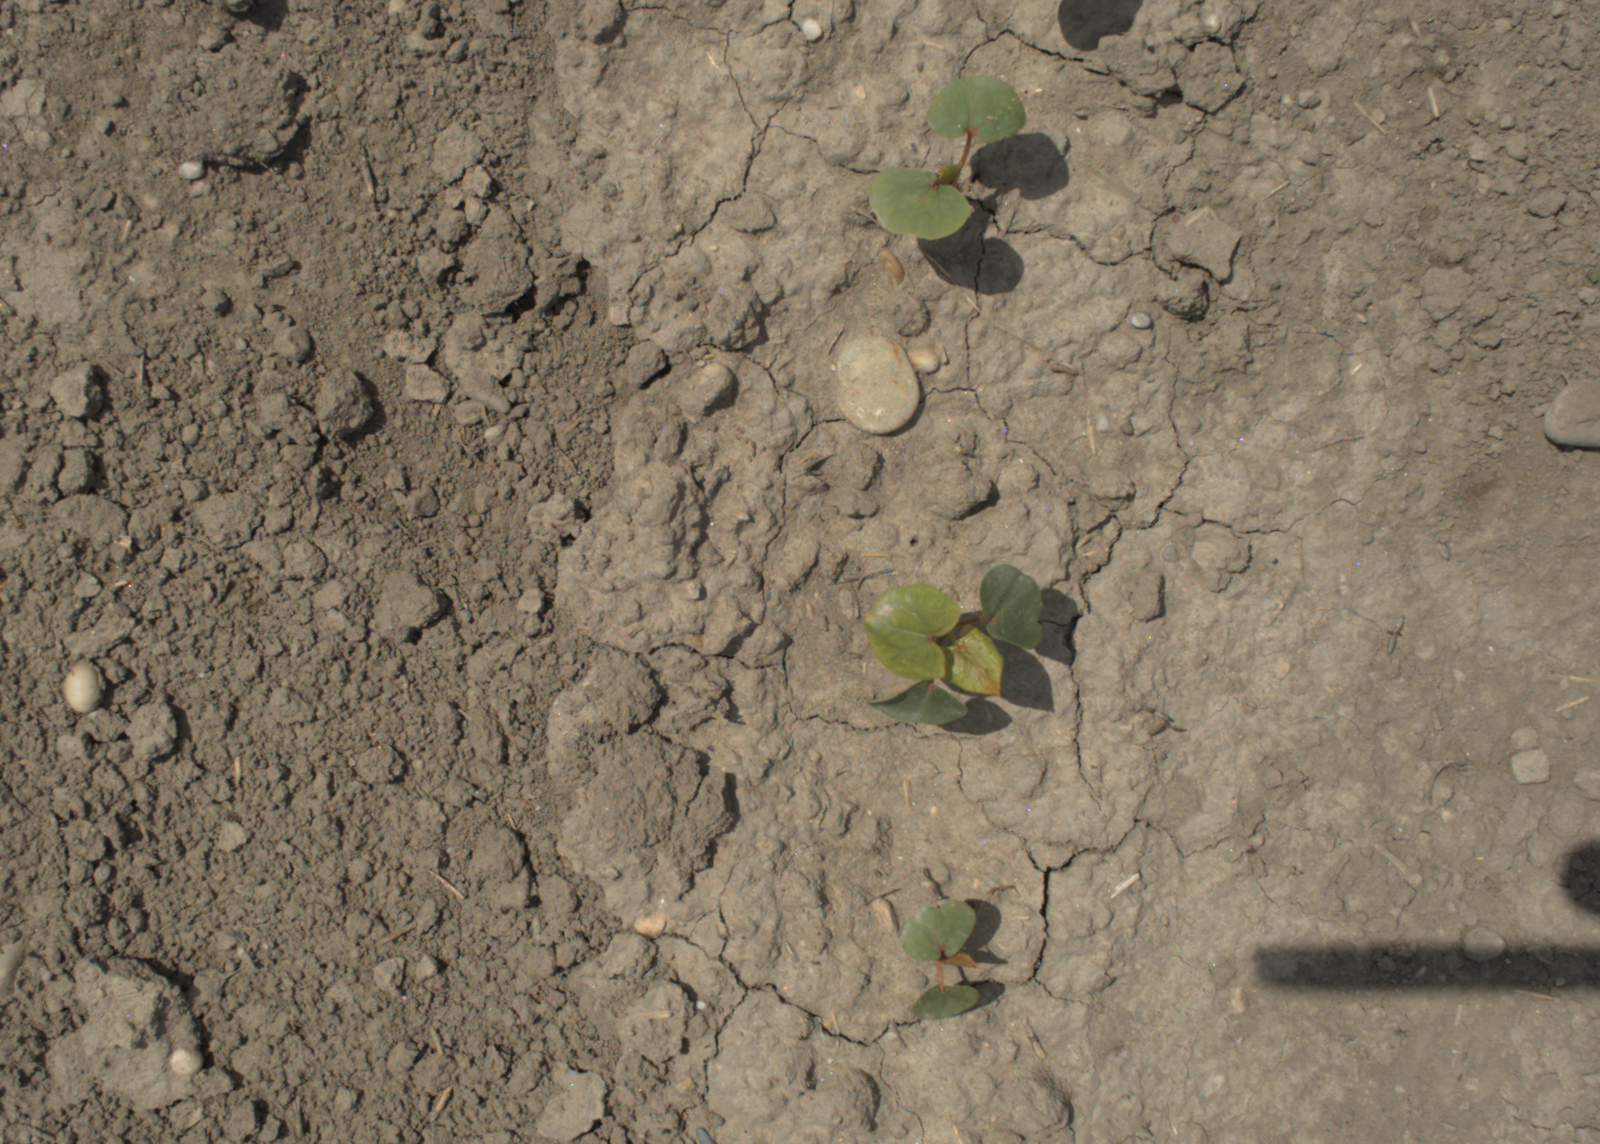
Capture date: 01.06.2021 12:10:20
Weather: mixed
Wind: light
Seeding date: 27.04.2021
Plant canopy height (mm): 888